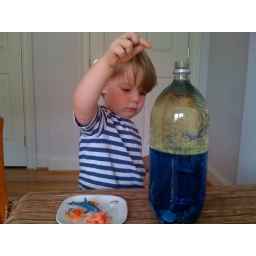
ocean in a bottle 3